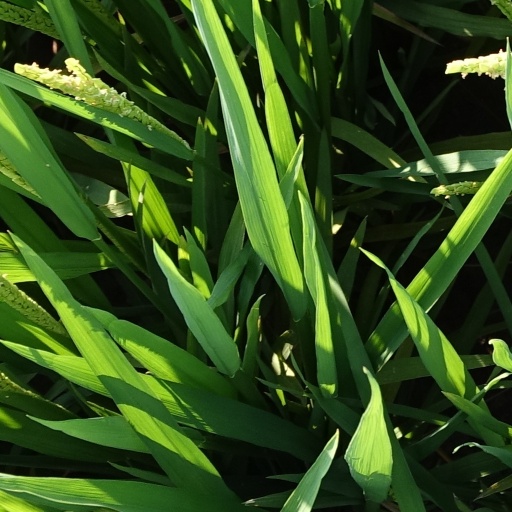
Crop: rice